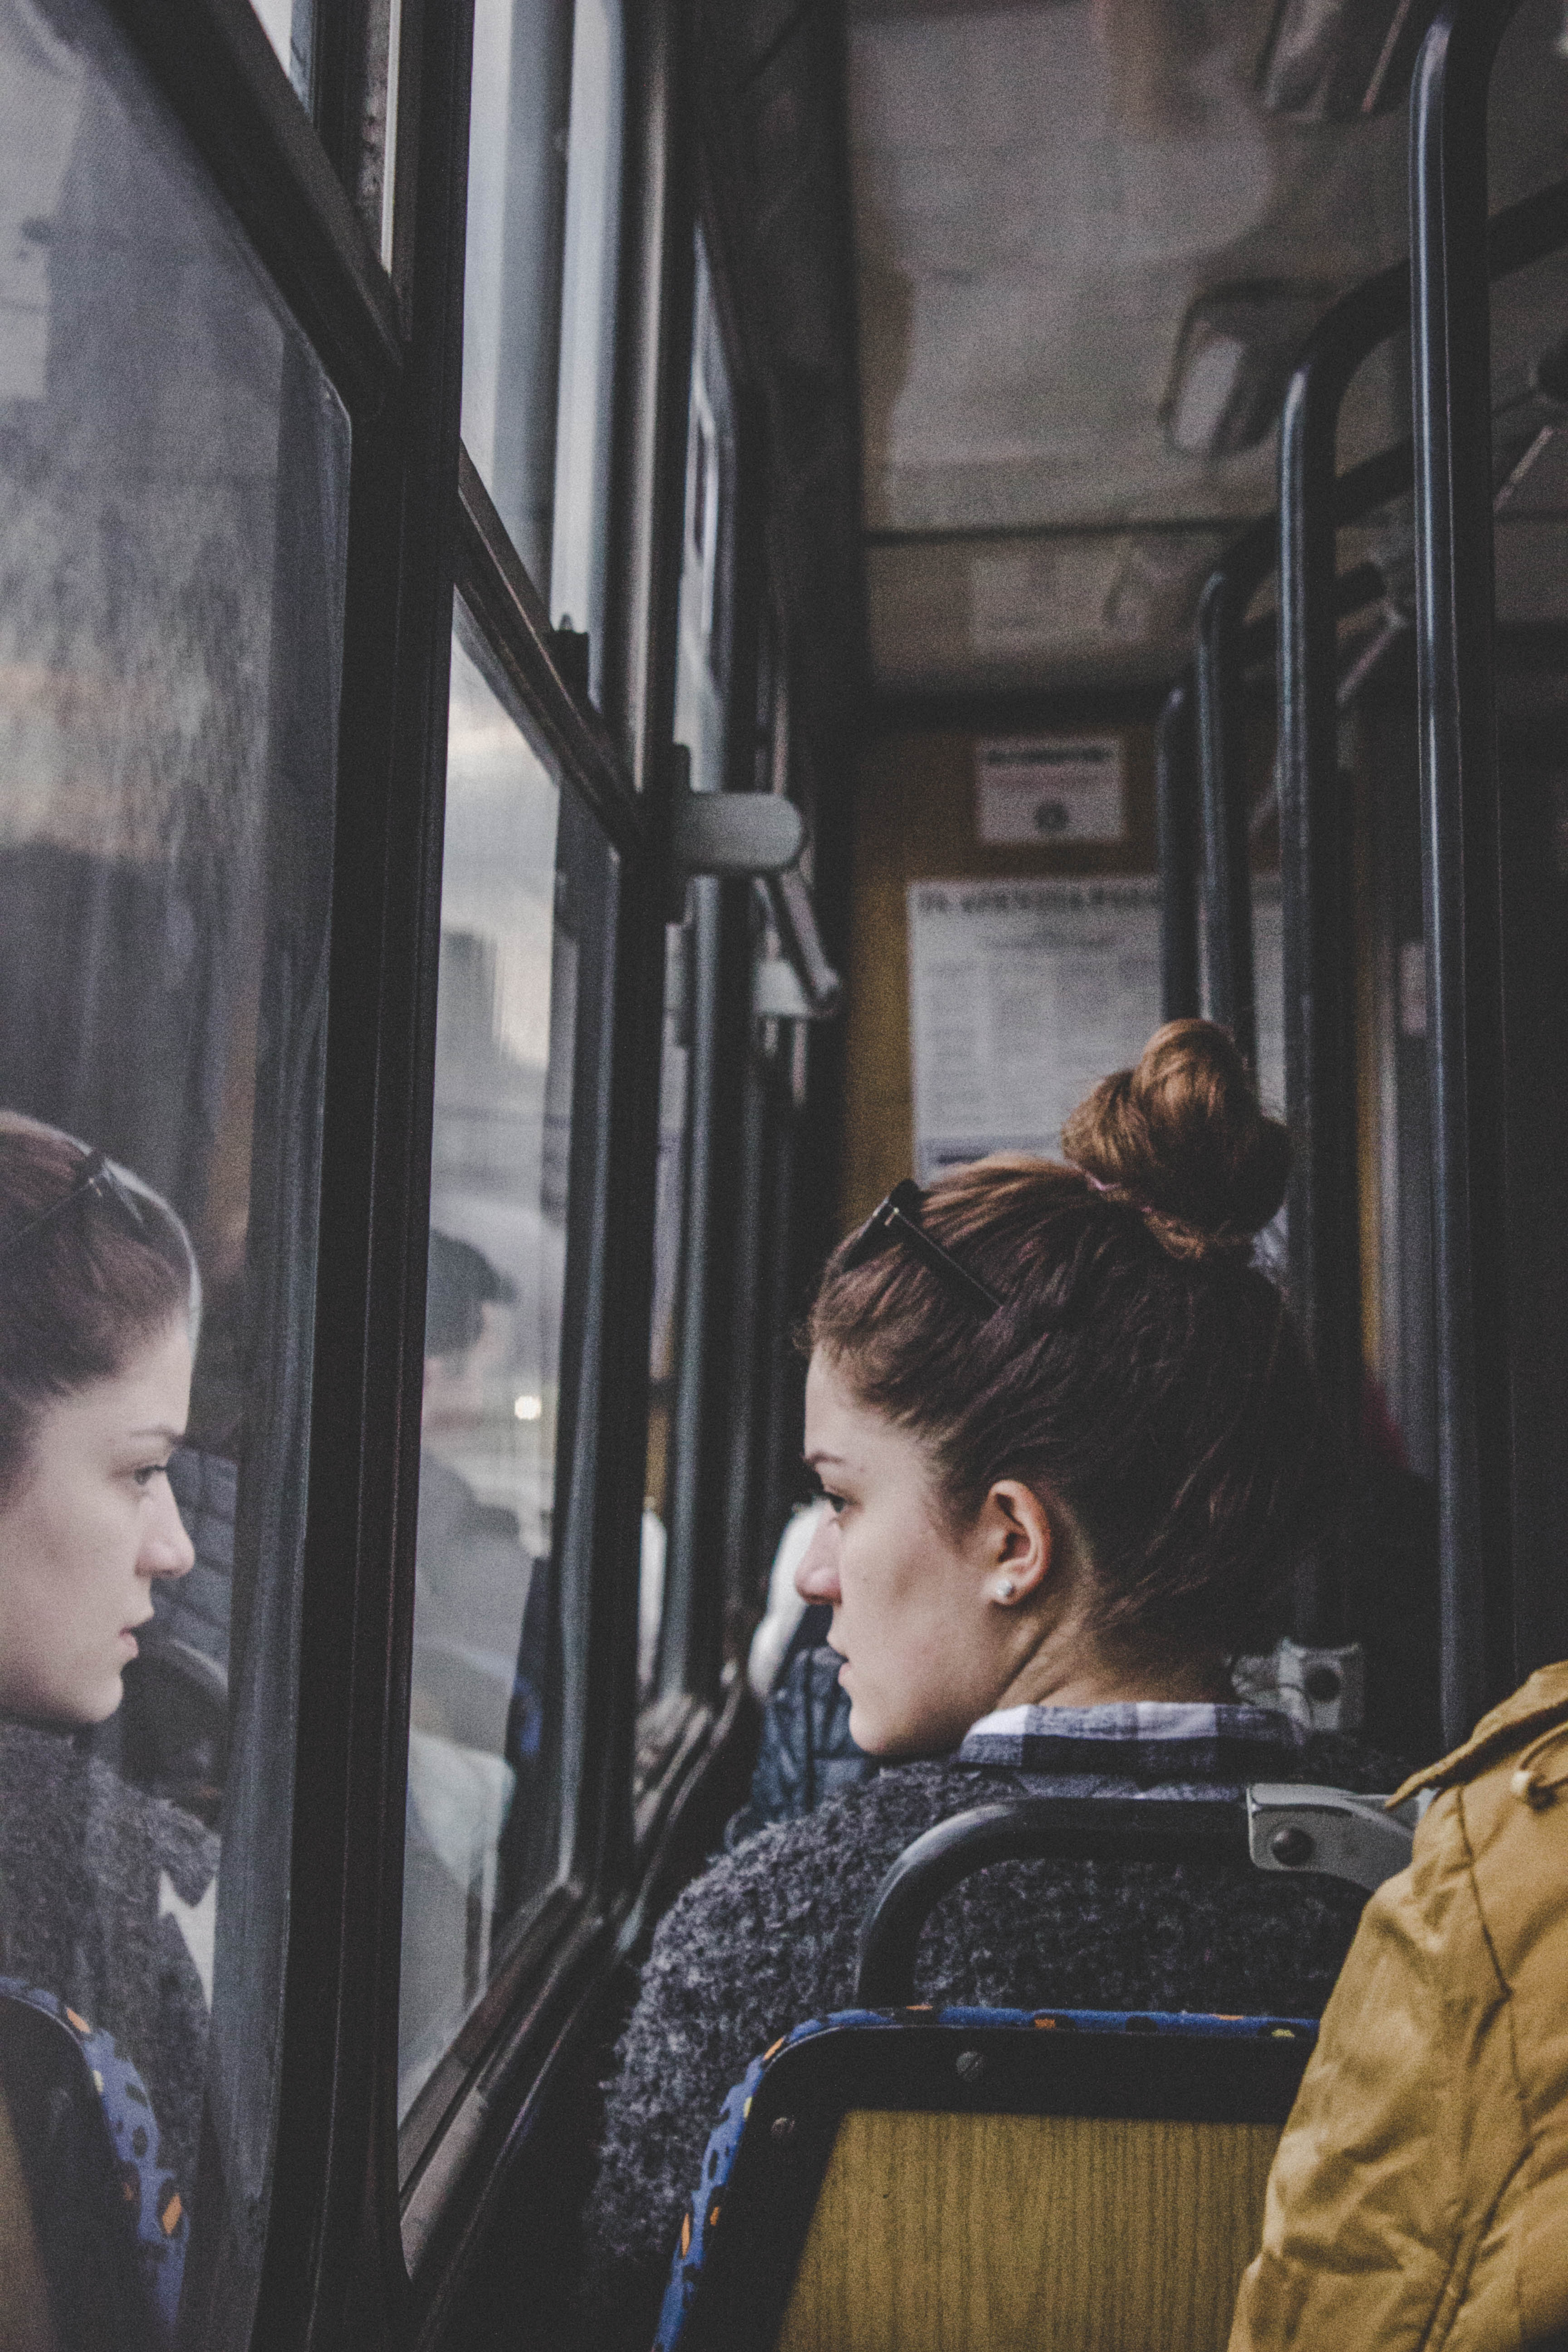
woman, film, female, portrait, reflection, sitting, lady, photograph, snapshot, image